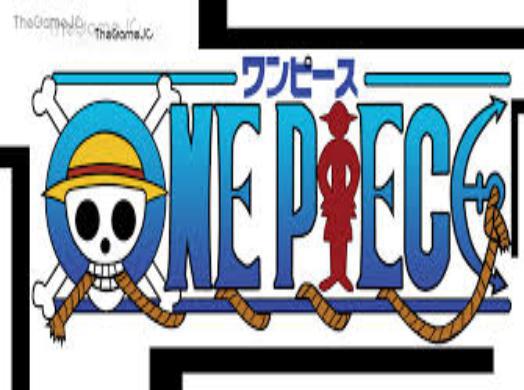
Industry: Leisure